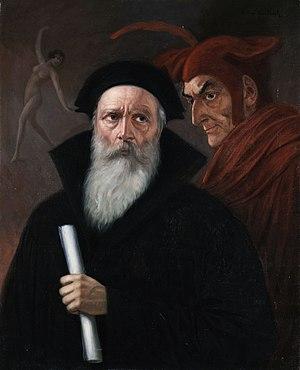
Faust est le titre de deux pièces de théâtre de Johann Wolfgang von Goethe de 1808 et 1832.